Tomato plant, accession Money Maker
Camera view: bottom (45 deg); turntable rotation: 30 degrees
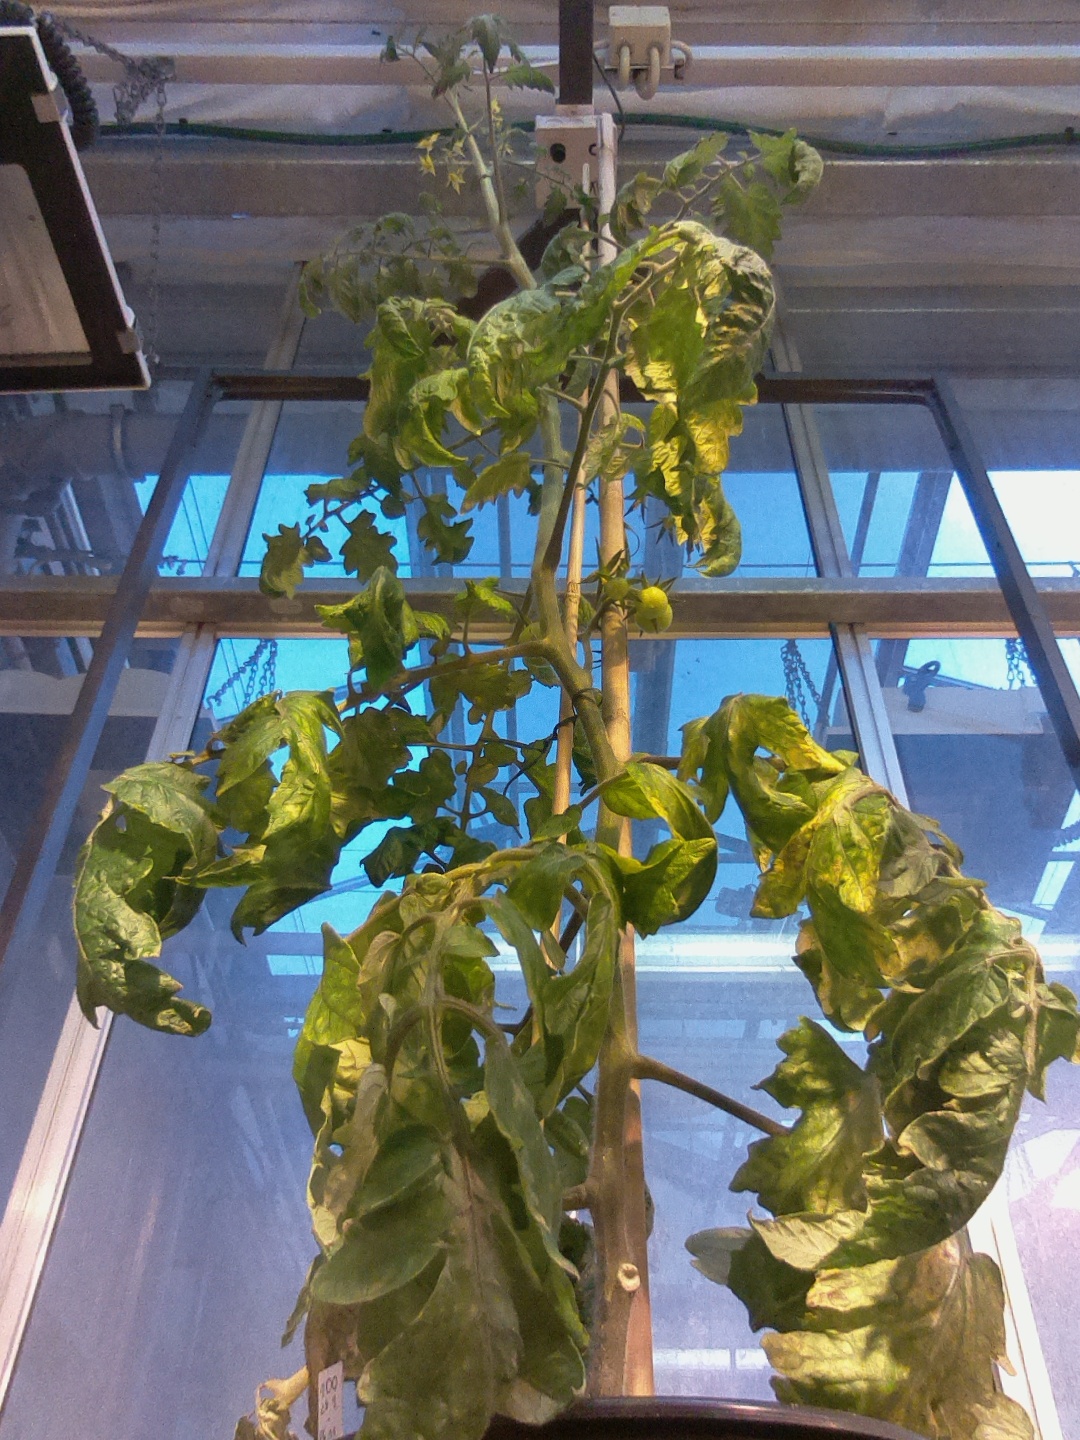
BBCH growth stage 70: Fruits at the main stem or branches visibles